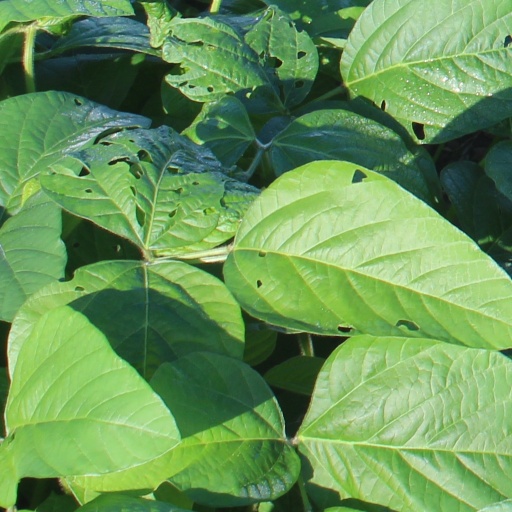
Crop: soybean